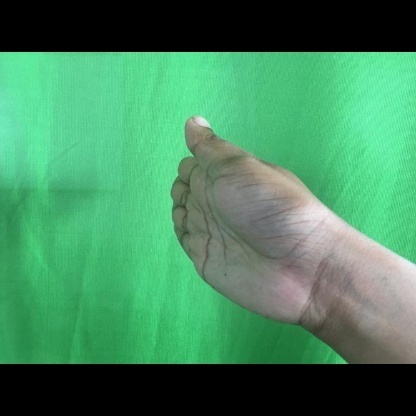
Mudra: Ardhachandran